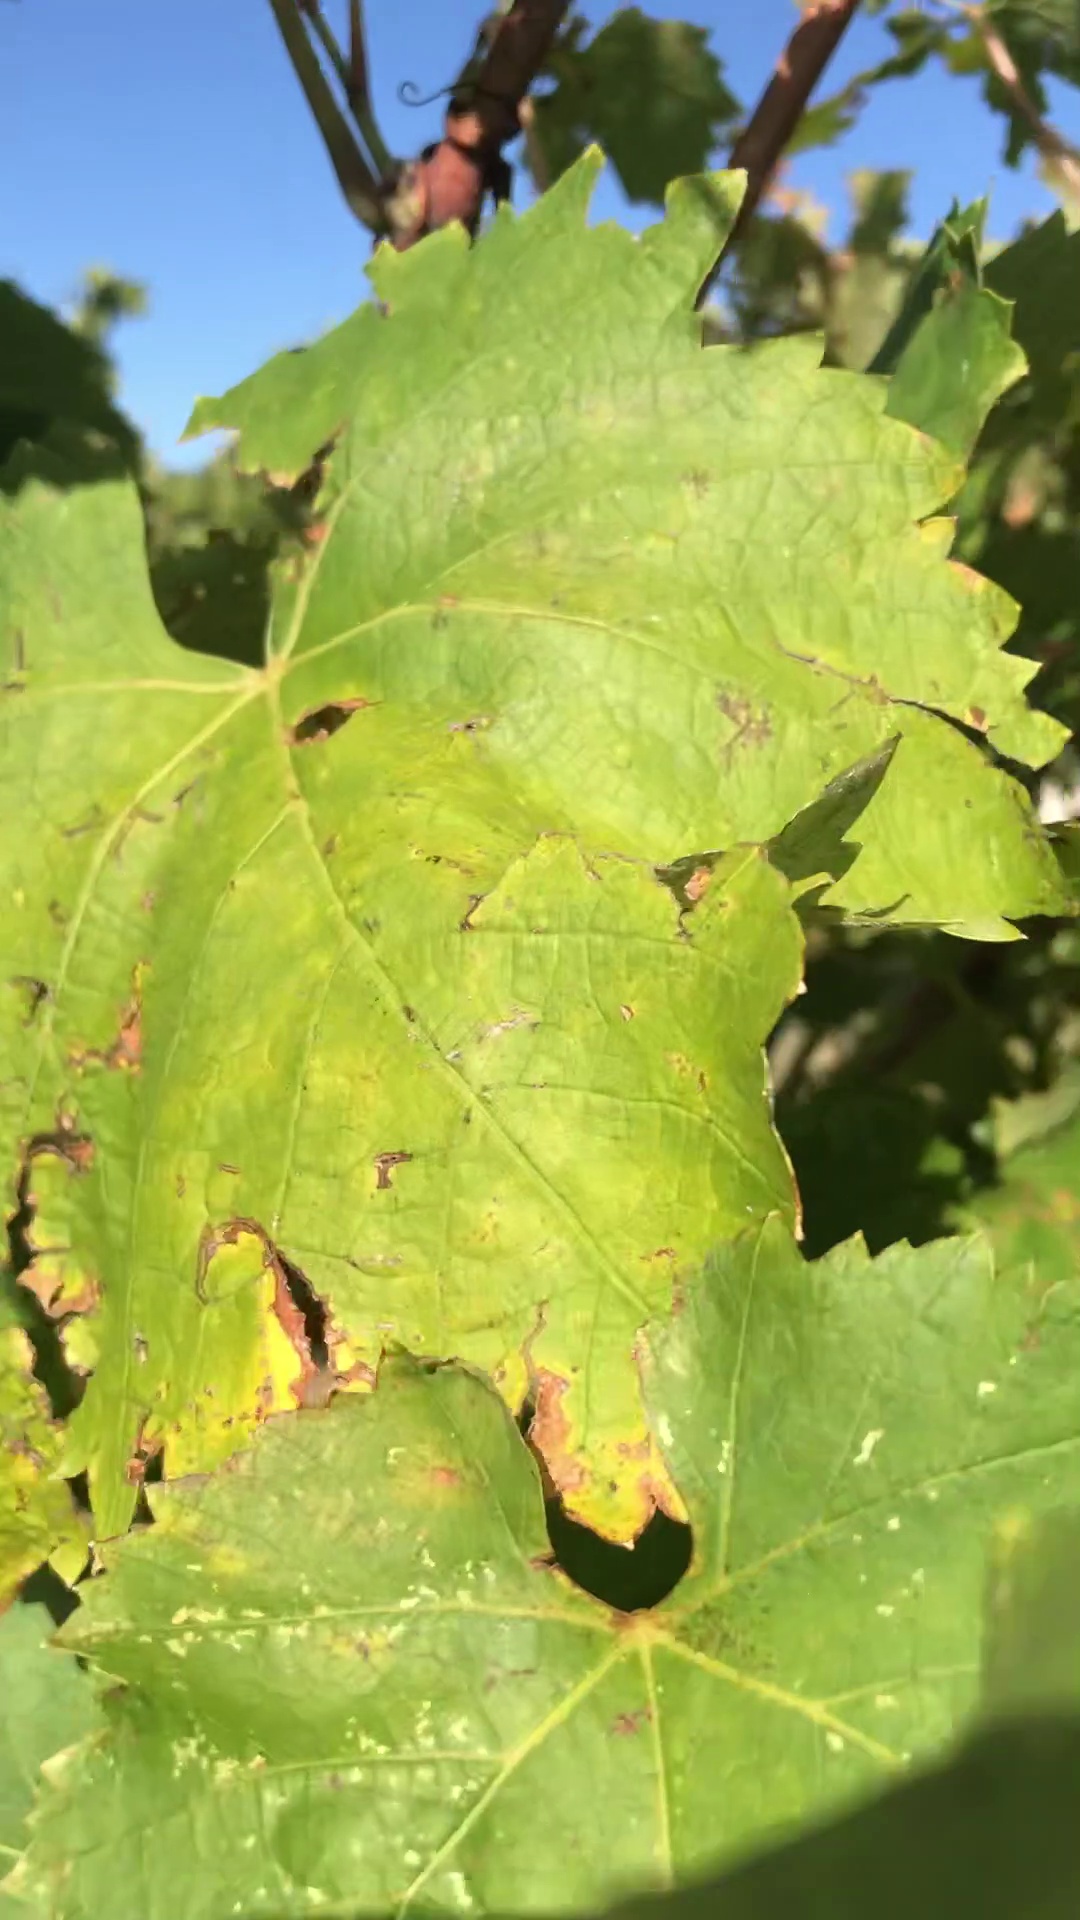
Label: healthy